Bernard H. Moormann House

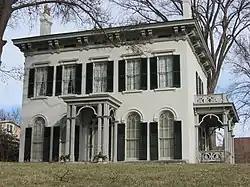
Front of the house

The Bernard H. Moormann House is a historic residence in eastern Cincinnati, Ohio, United States. Built in 1860 in the Italianate style, it is one of the most significant buildings in the neighborhood of East Walnut Hills.